MS Multi-section car (New York City Subway car)

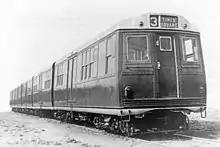
The BMT Green Hornet at the Pullman-Standard plant in Chicago, IL

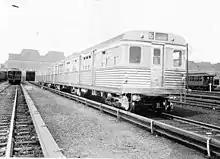
The BMT Zephyr in Coney Island Yard

The Green Hornet had undergone some slight modifications, and the BMT management hoped to eventually run it in consists with the Pullman-Standard built multi-units. However, with the onset of World War II, the Green Hornet was removed from service in February 1941 after barely 7 years in service and scrapped in 1942 for its valuable aluminum body. The unit had been plagued by master controller problems and was only in service for three years before it was withdrawn after maintenance revealed two cracked trucks. The Zephyr had a much better service record and remained in service on the Franklin Avenue Shuttle until it was retired in August 1954. The unit was then scrapped in 1959.